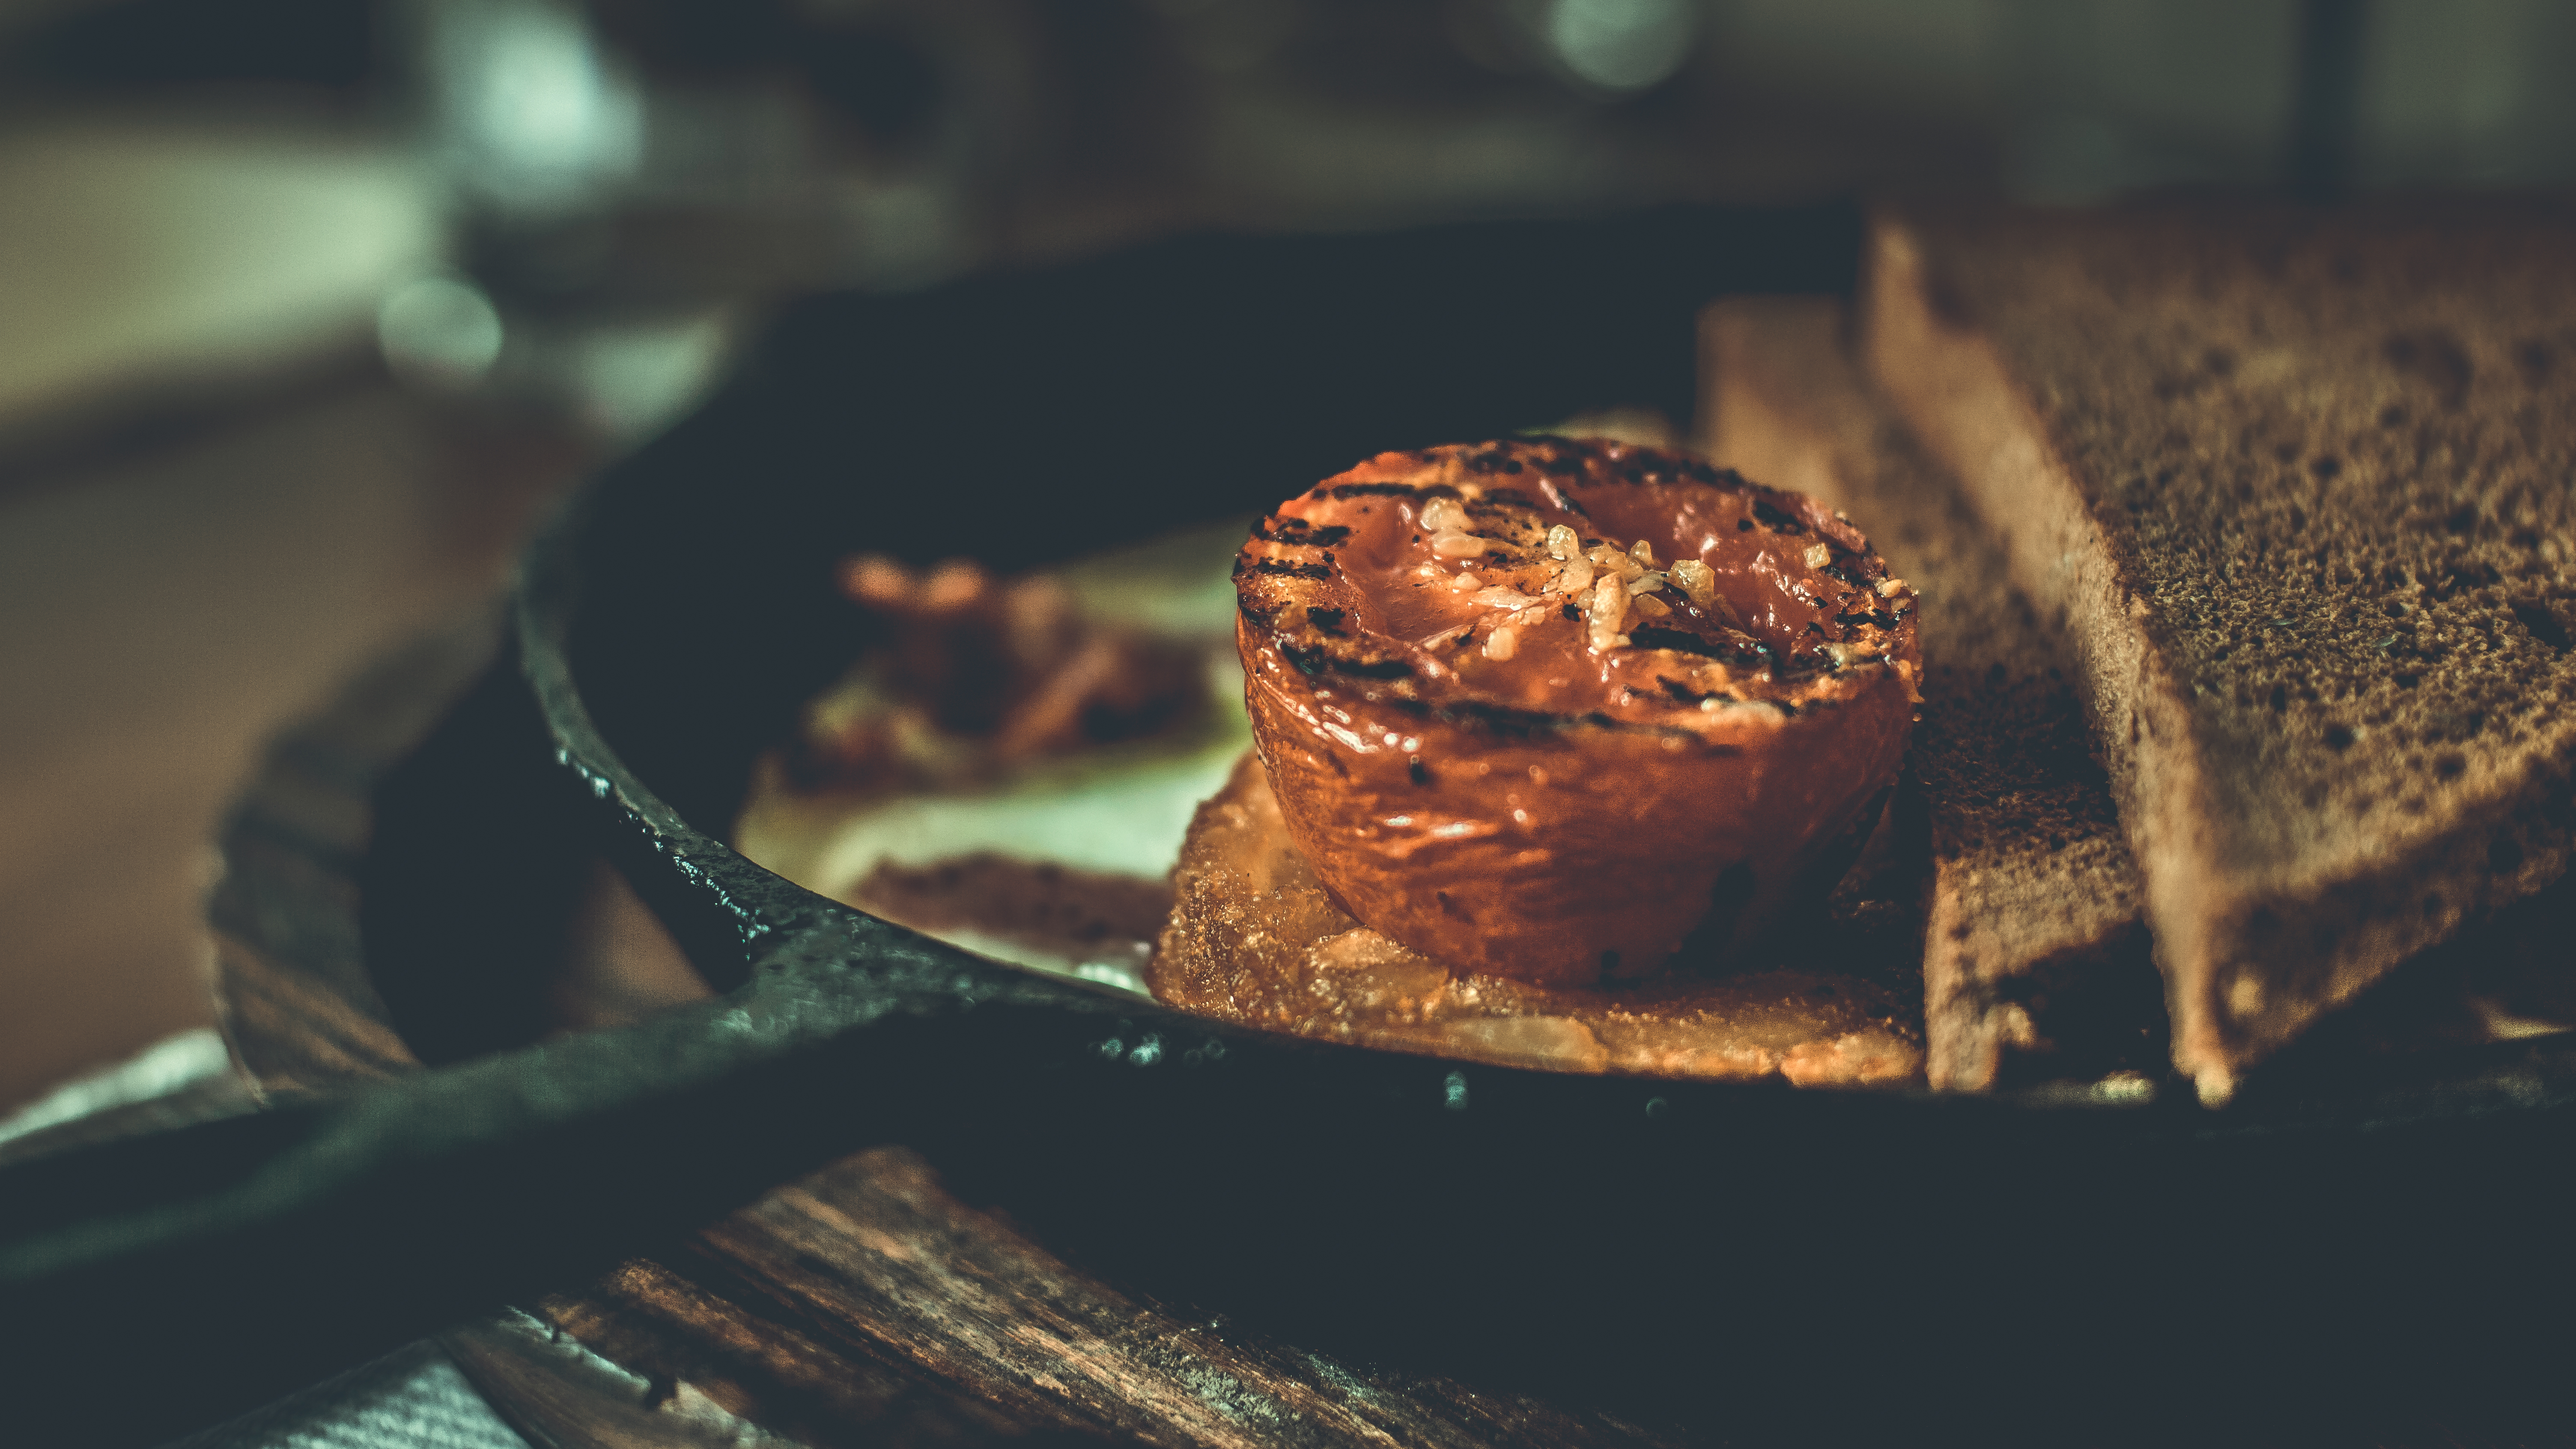
photography, food, close up, macro photography